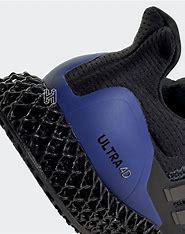
Brand: Adidas
Model: 4D